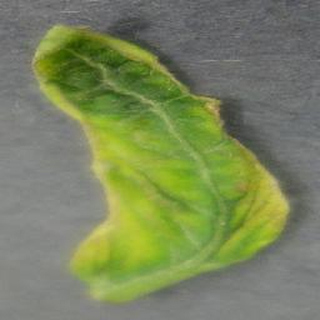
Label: tomato_yellow_leaf_curl_virus